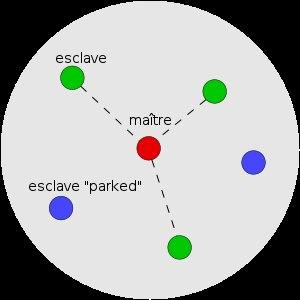
Bluetooth est une norme de communication permettant l'échange bidirectionnel de données à très courte distance en utilisant des ondes radio UHF sur une bande de fréquence de 2,4 GHz. Sa destination est de simplifier les connexions entre les appareils électroniques en supprimant des liaisons filaires. Elle peut remplacer par exemple les câbles entre ordinateurs, tablettes, haut-parleurs, téléphones mobiles entre eux ou avec des imprimantes, scanneurs, claviers, souris, manettes de jeu vidéo, téléphones portables, assistants personnels, systèmes avec mains libres pour microphones ou écouteurs, autoradios, appareils photo numériques, lecteurs de code-barres et bornes publicitaires interactives.